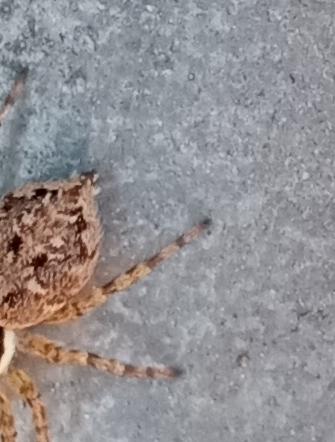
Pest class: predators